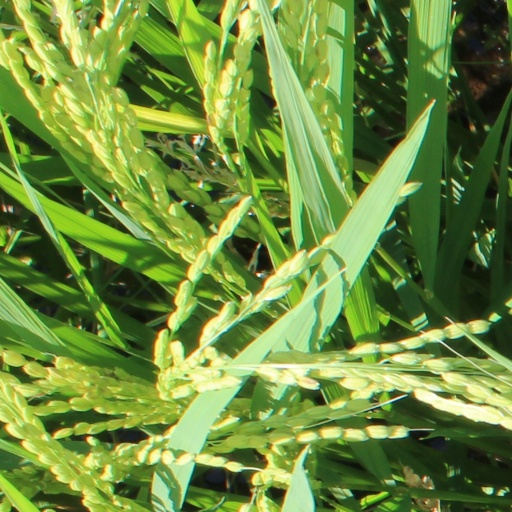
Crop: rice